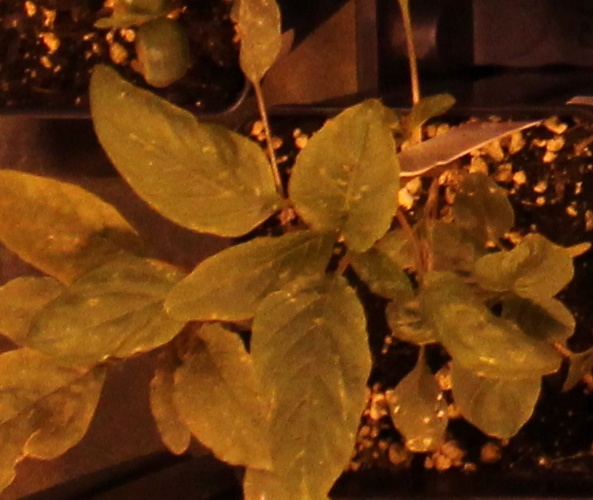
Label: Palmer Amaranth